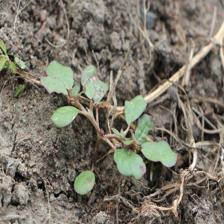
Label: BroadLeafWeed